Ørbæk Municipality

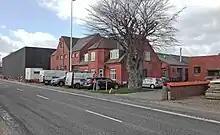
Ørbæk Brewery

Nearly half of the population of the municipality lived in small villages or rural areas. Approximately a fifth of the municipality's population lived in Ørbæk, which was the largest town in the municipality. The remaining population lived in the other five larger settlements in the municipality, these being Refsvindinge, Måre (including Herrested), Frørup, Tårup and Svindinge. Smaller villages in the municipality included Kullerup, Øksendrup, Tårup Strand and Langå.